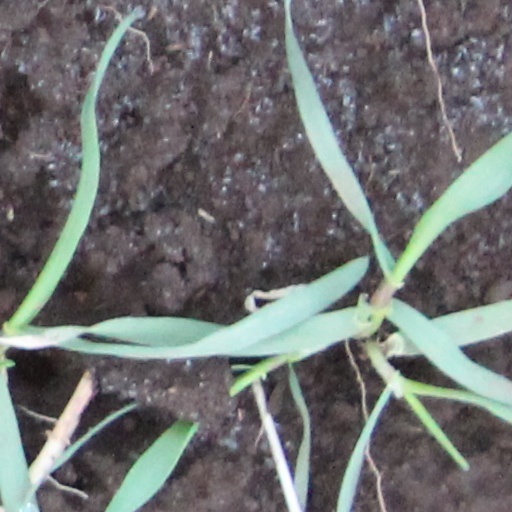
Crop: wheat